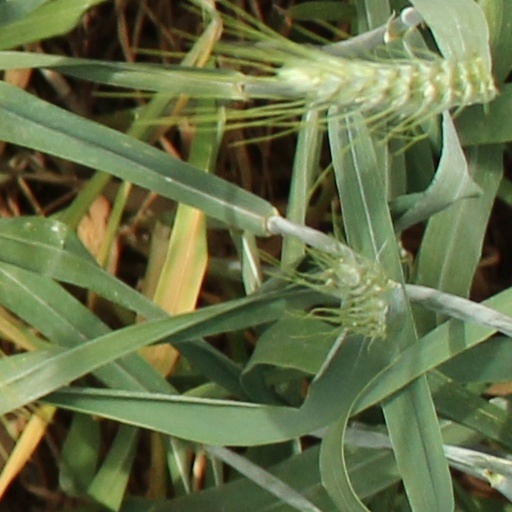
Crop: wheat